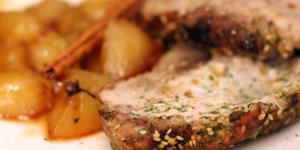
asado de lomo relleno al jerez